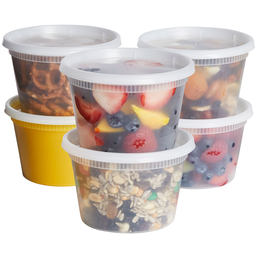
Label: plastic